Mineral Bluff station

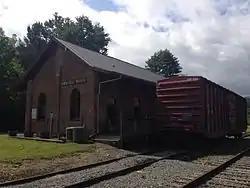

Mineral Bluff Depot is a historic train depot of the Marietta and North Georgia Railroad that was built in 1887, in Mineral Bluff, Georgia. It is located at 150 Railroad Avenue.It was added to the National Register of Historic Places on March 1, 2007.